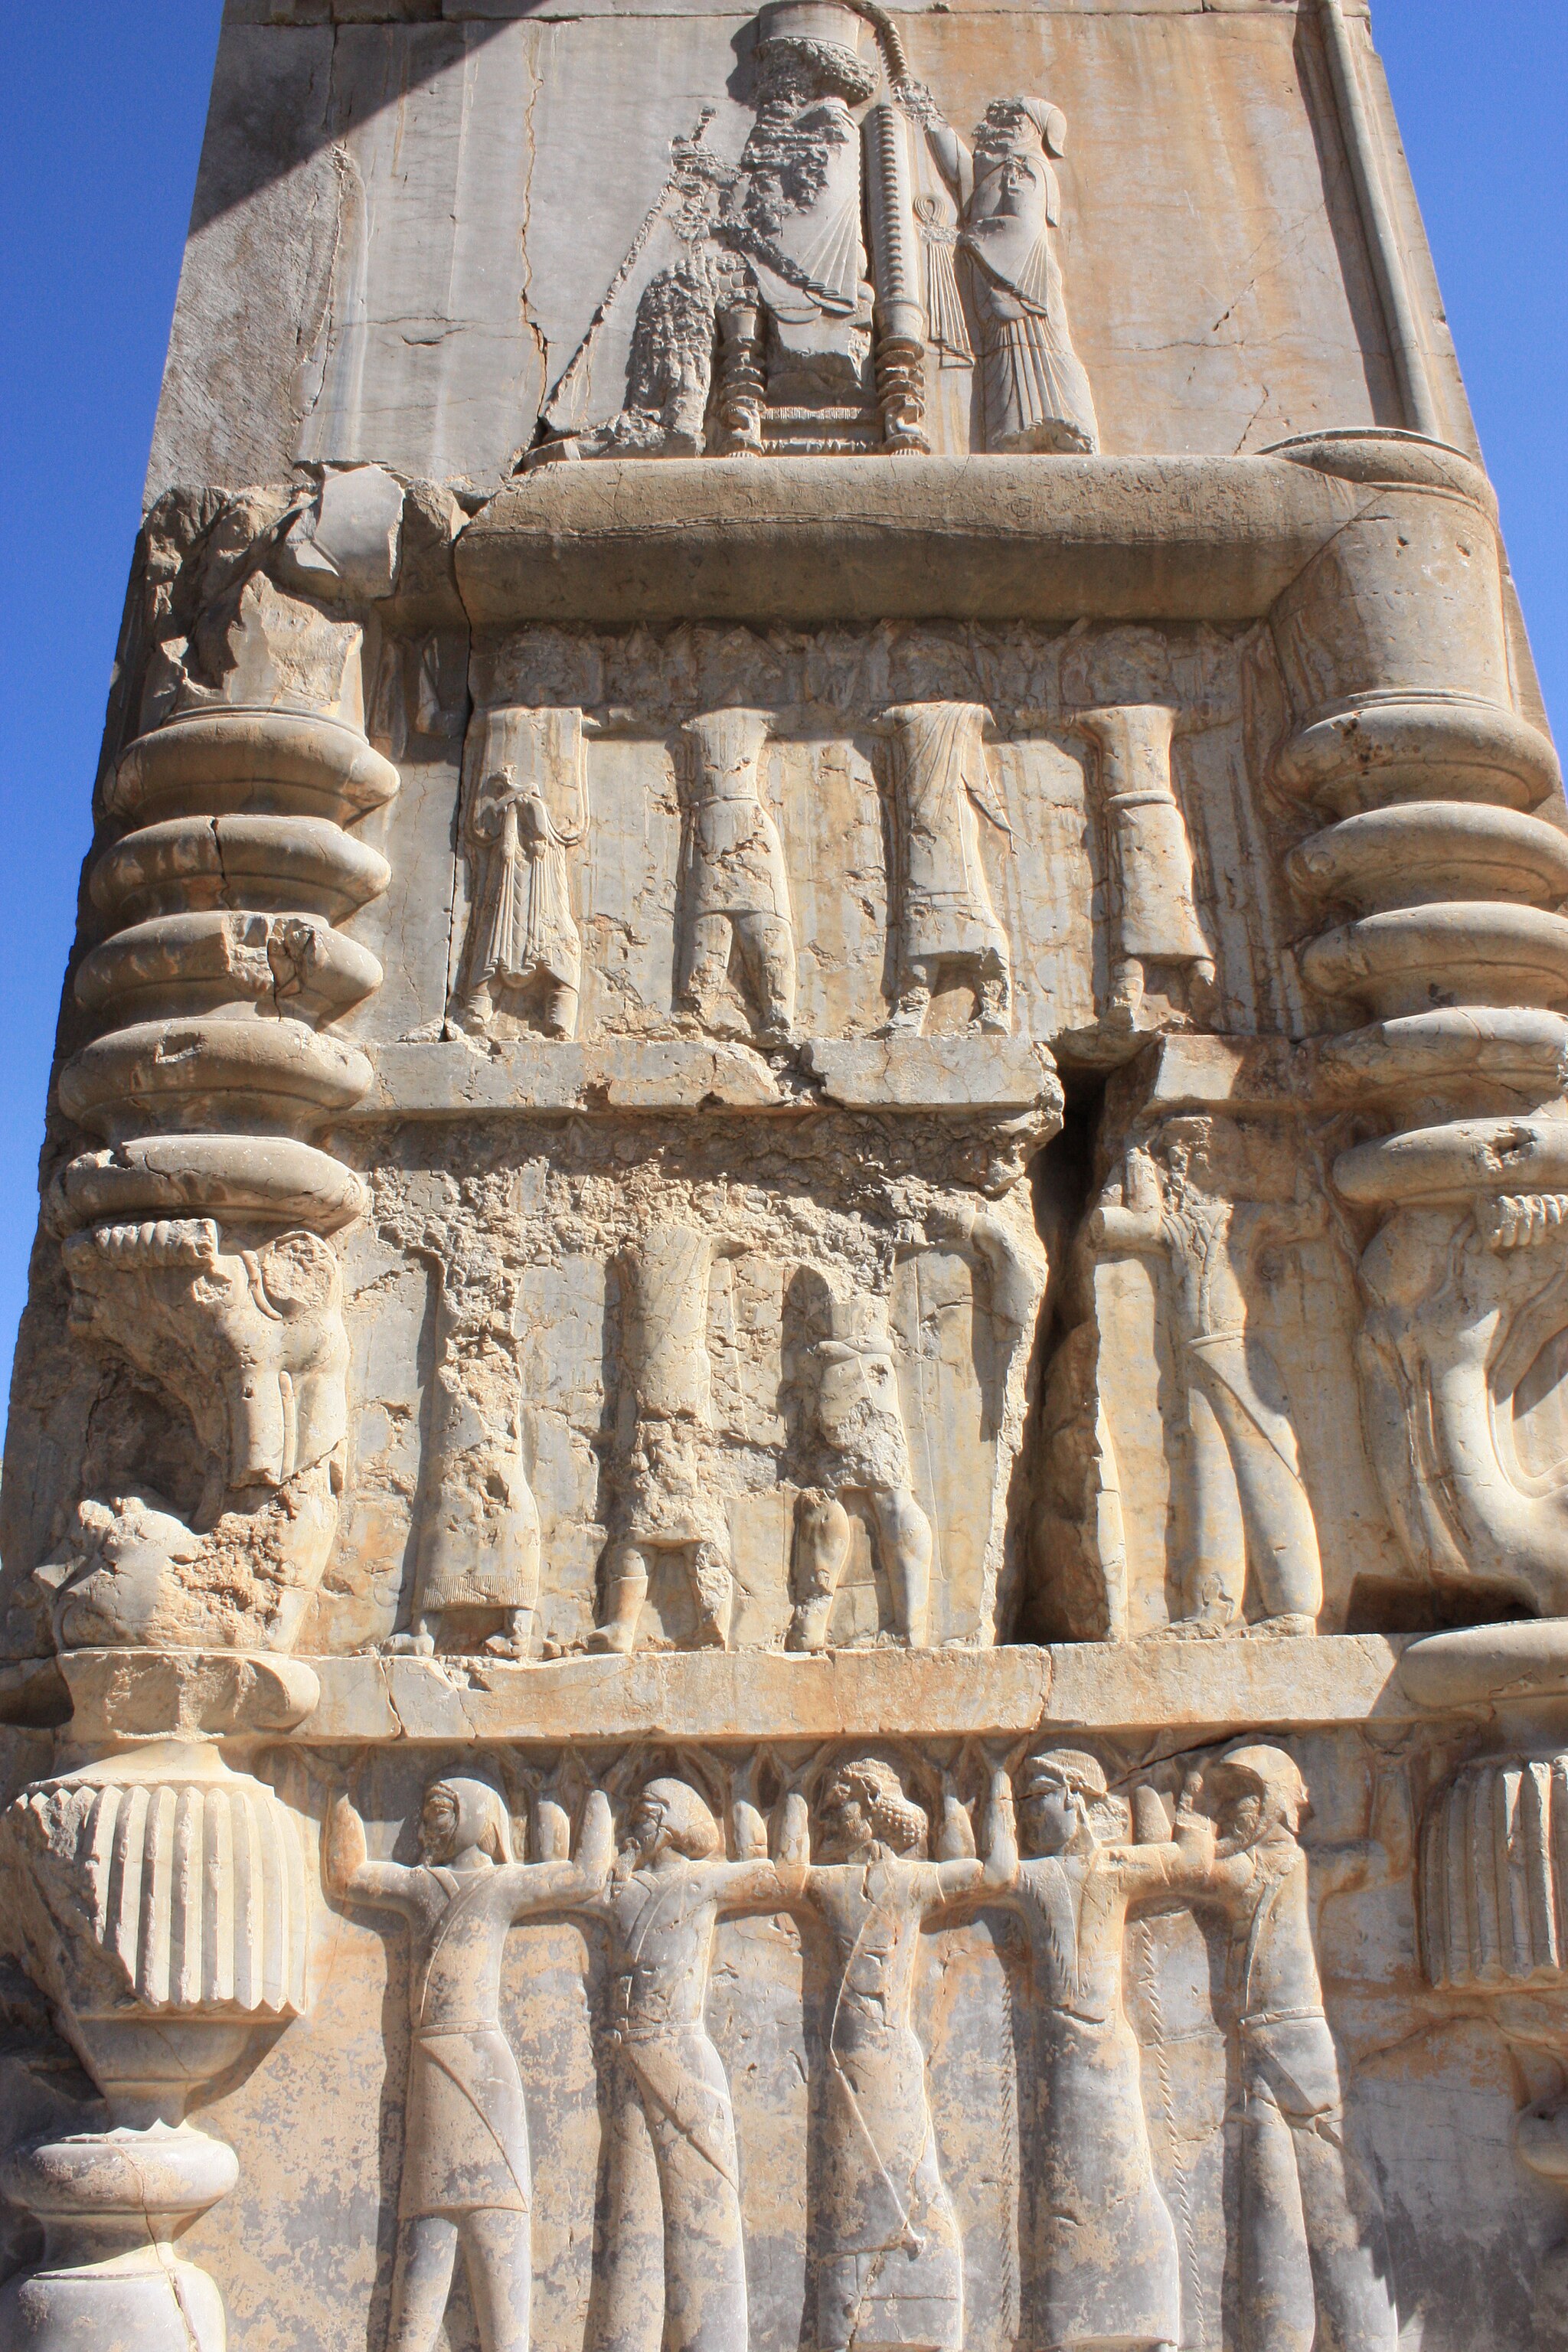
Title: Takhtejamshid 1162
Description: Persepolis in Shiraz. Hall of the hunded columns, southwestern gate
Date: 2009-04-03
Categories: GFDL, Taken with Canon EOS 450D, License migration redundant, Self-published work, 2009 in Persepolis, Southern portals of Hall of hundred columns